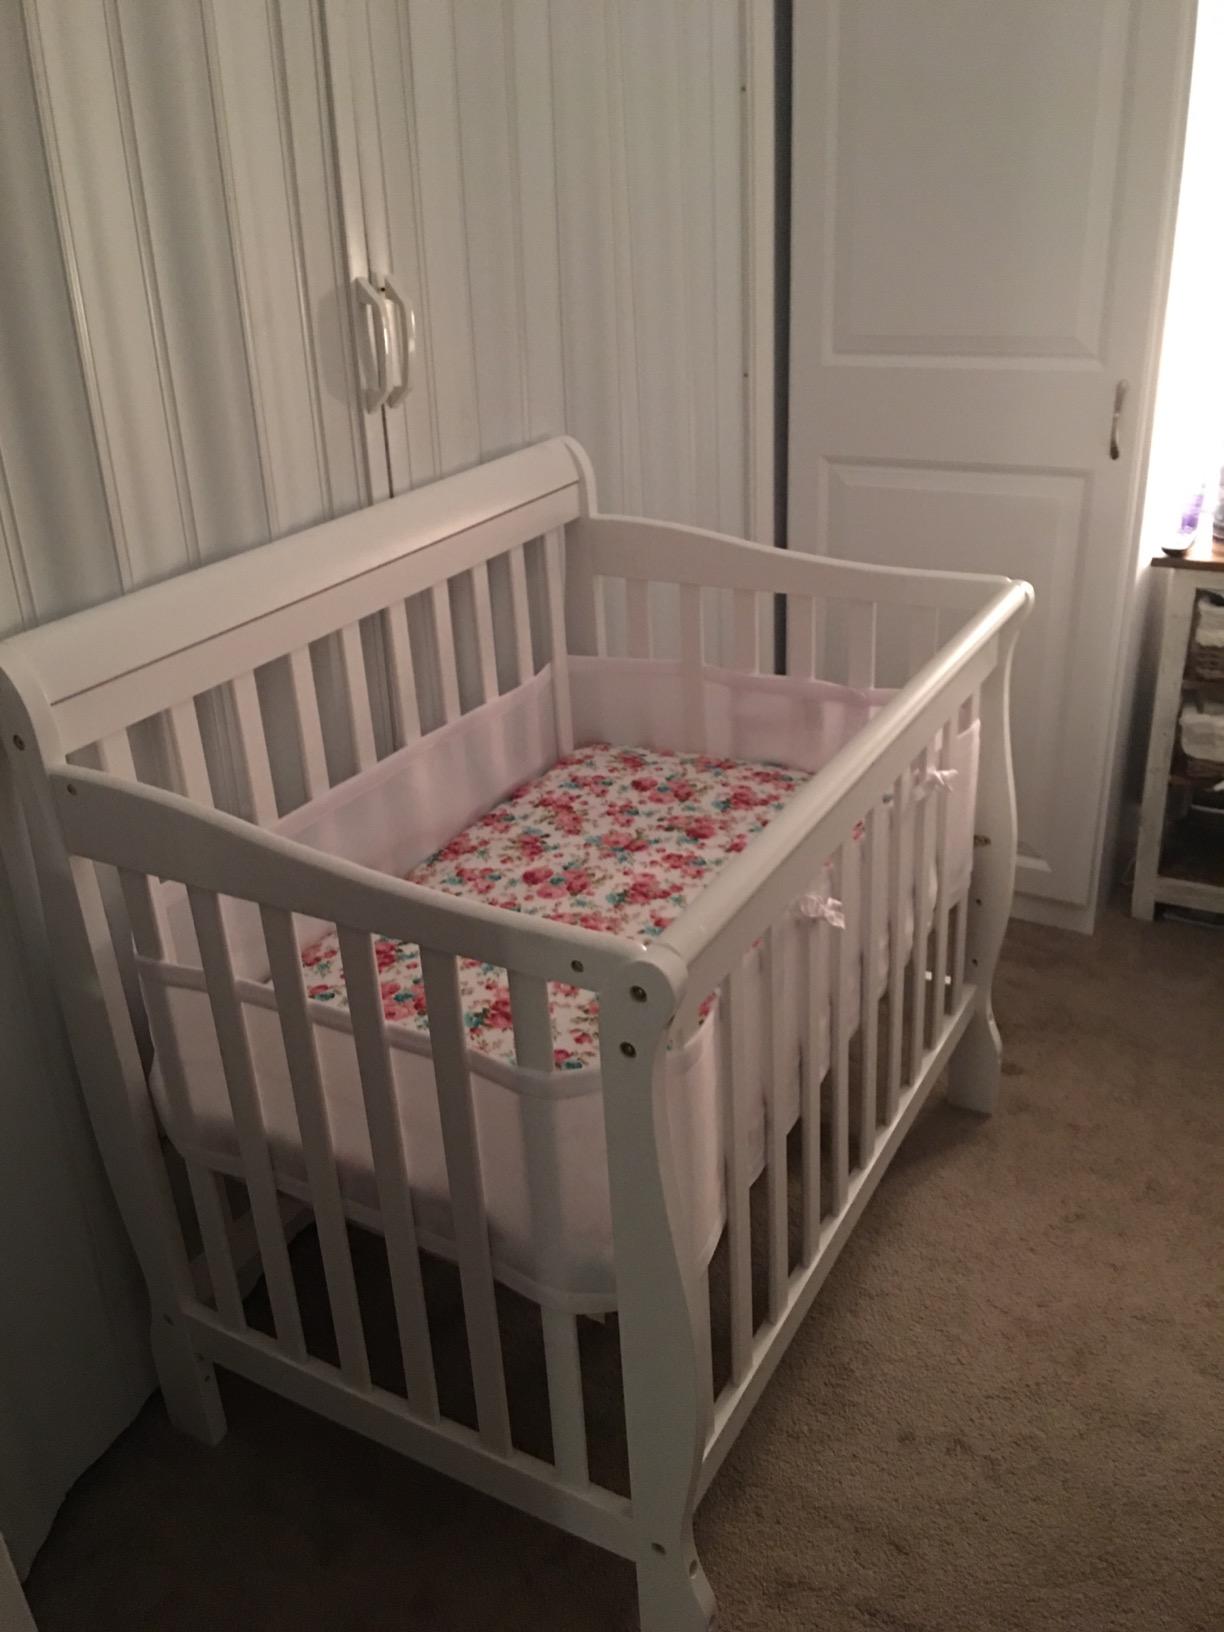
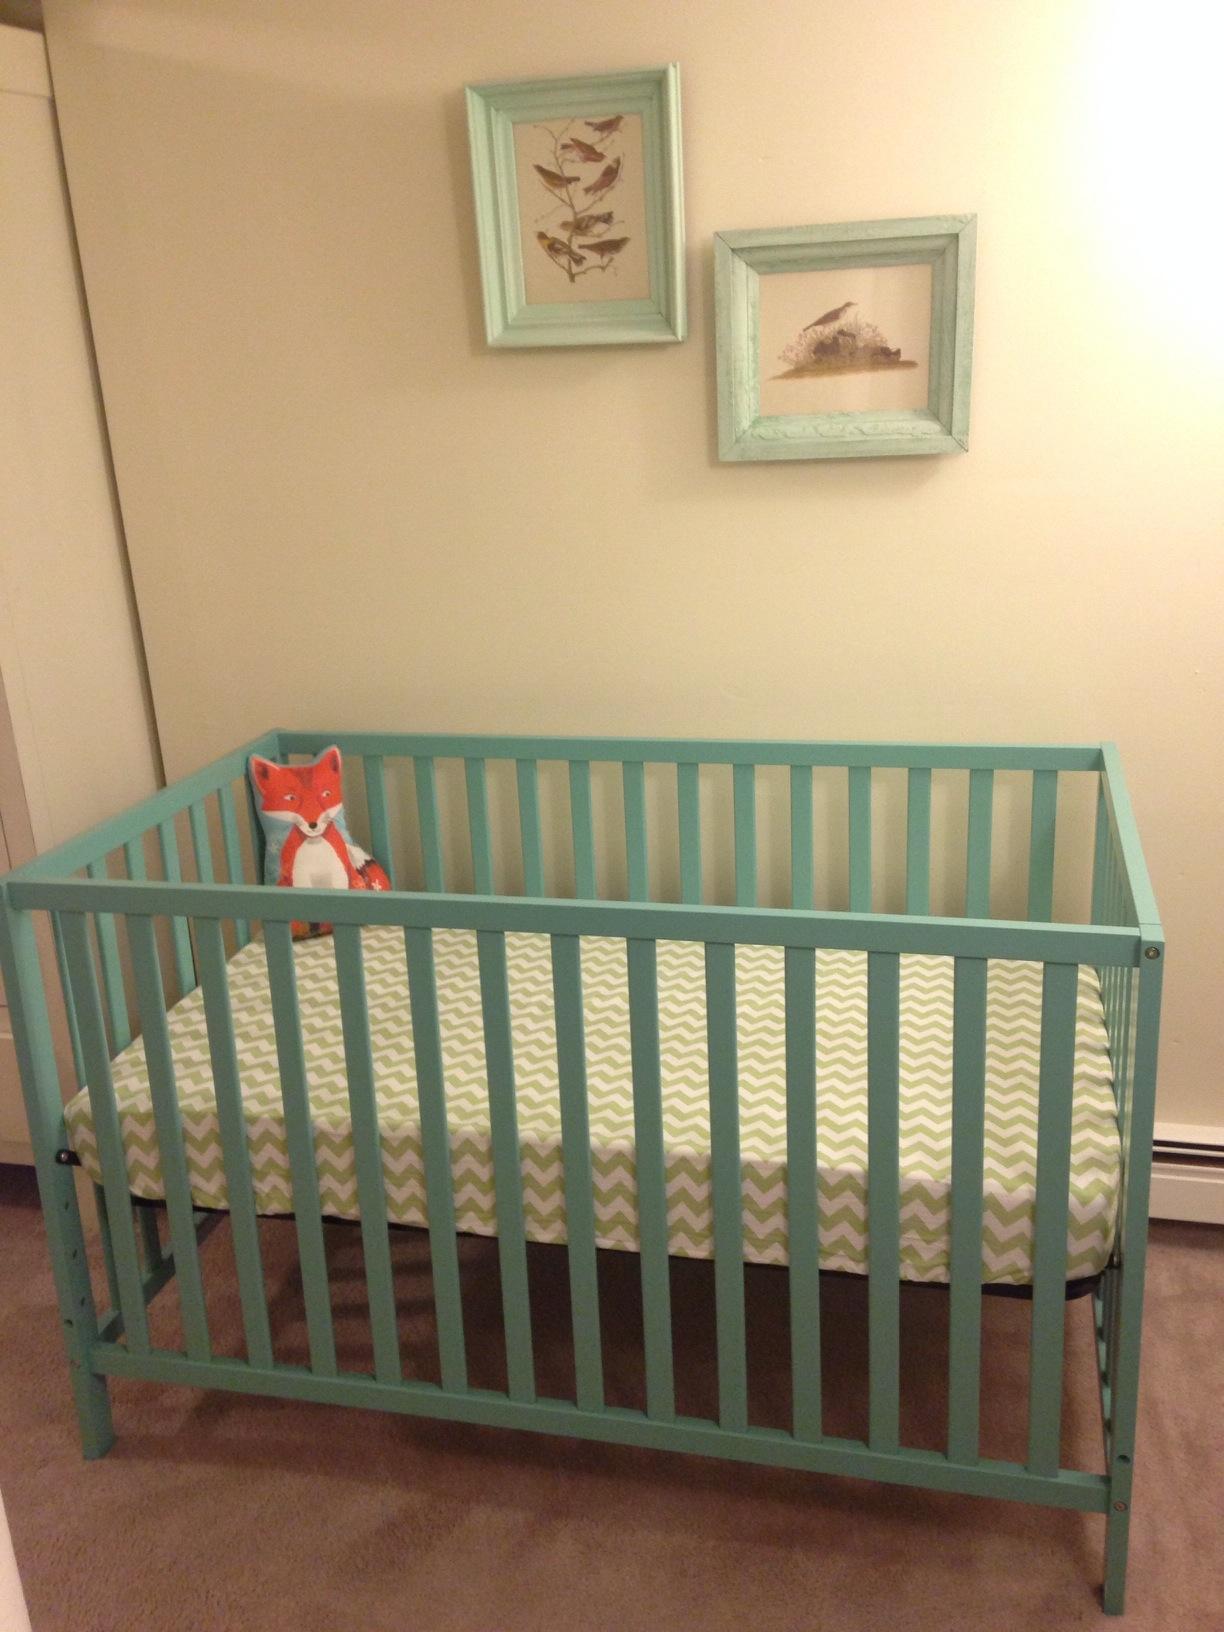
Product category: products_crib
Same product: no